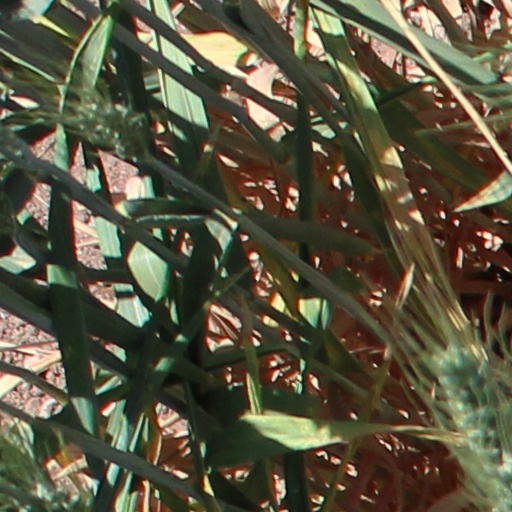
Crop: wheat